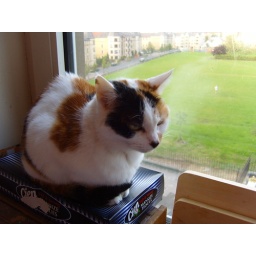
Apache in her favourite cat bed - hope no one needs a tissue.